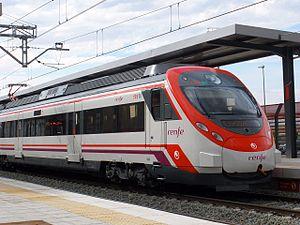
Cercanías est le nom de réseaux ferrés de type réseau express régional, c'est-à-dire un mode de transport en commun desservant une région fortement urbanisée, en Espagne. Il s'agit d'une marque commerciale de la Renfe, l'opérateur national historique du pays.
La famille des Alstom X'Trapolis est une famille de matériel roulant ferroviaire développée par Alstom pour les transports suburbains. Seule la version électrique est fabriquée, deux modèles sont actuellement proposés.
La ligne Madrid-Barcelone est une ligne ferroviaire espagnole qui relie Madrid-Chamartín à Barcelone-França. Elle est entièrement électrifiée, à double voie entre Madrid et Calatayud, Ricla et Saragosse-Delicias et entre Reus et Barcelone, et à voie unique entre Calatayud et Ricla et entre Saragosse et Reus. Elle est exploitée par Renfe Operadora.